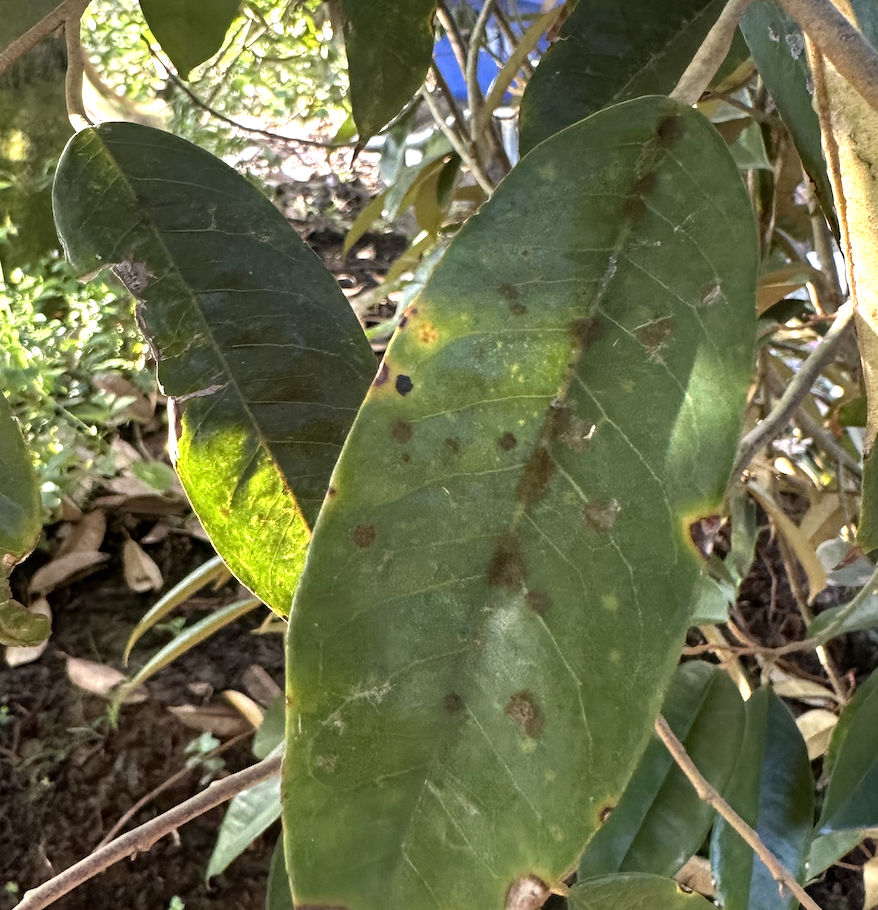
Label: stem_blight